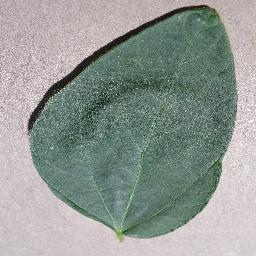
Label: Soybean___healthy